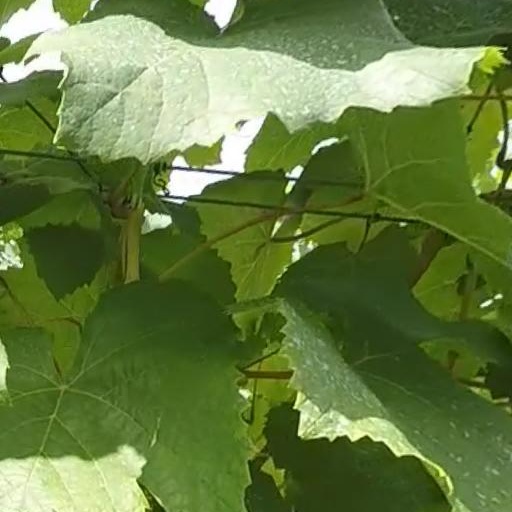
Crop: grape